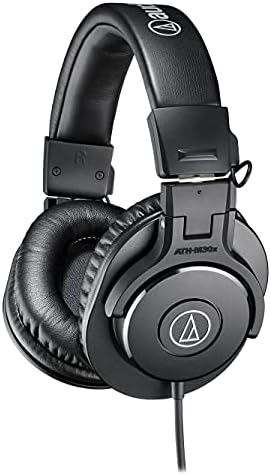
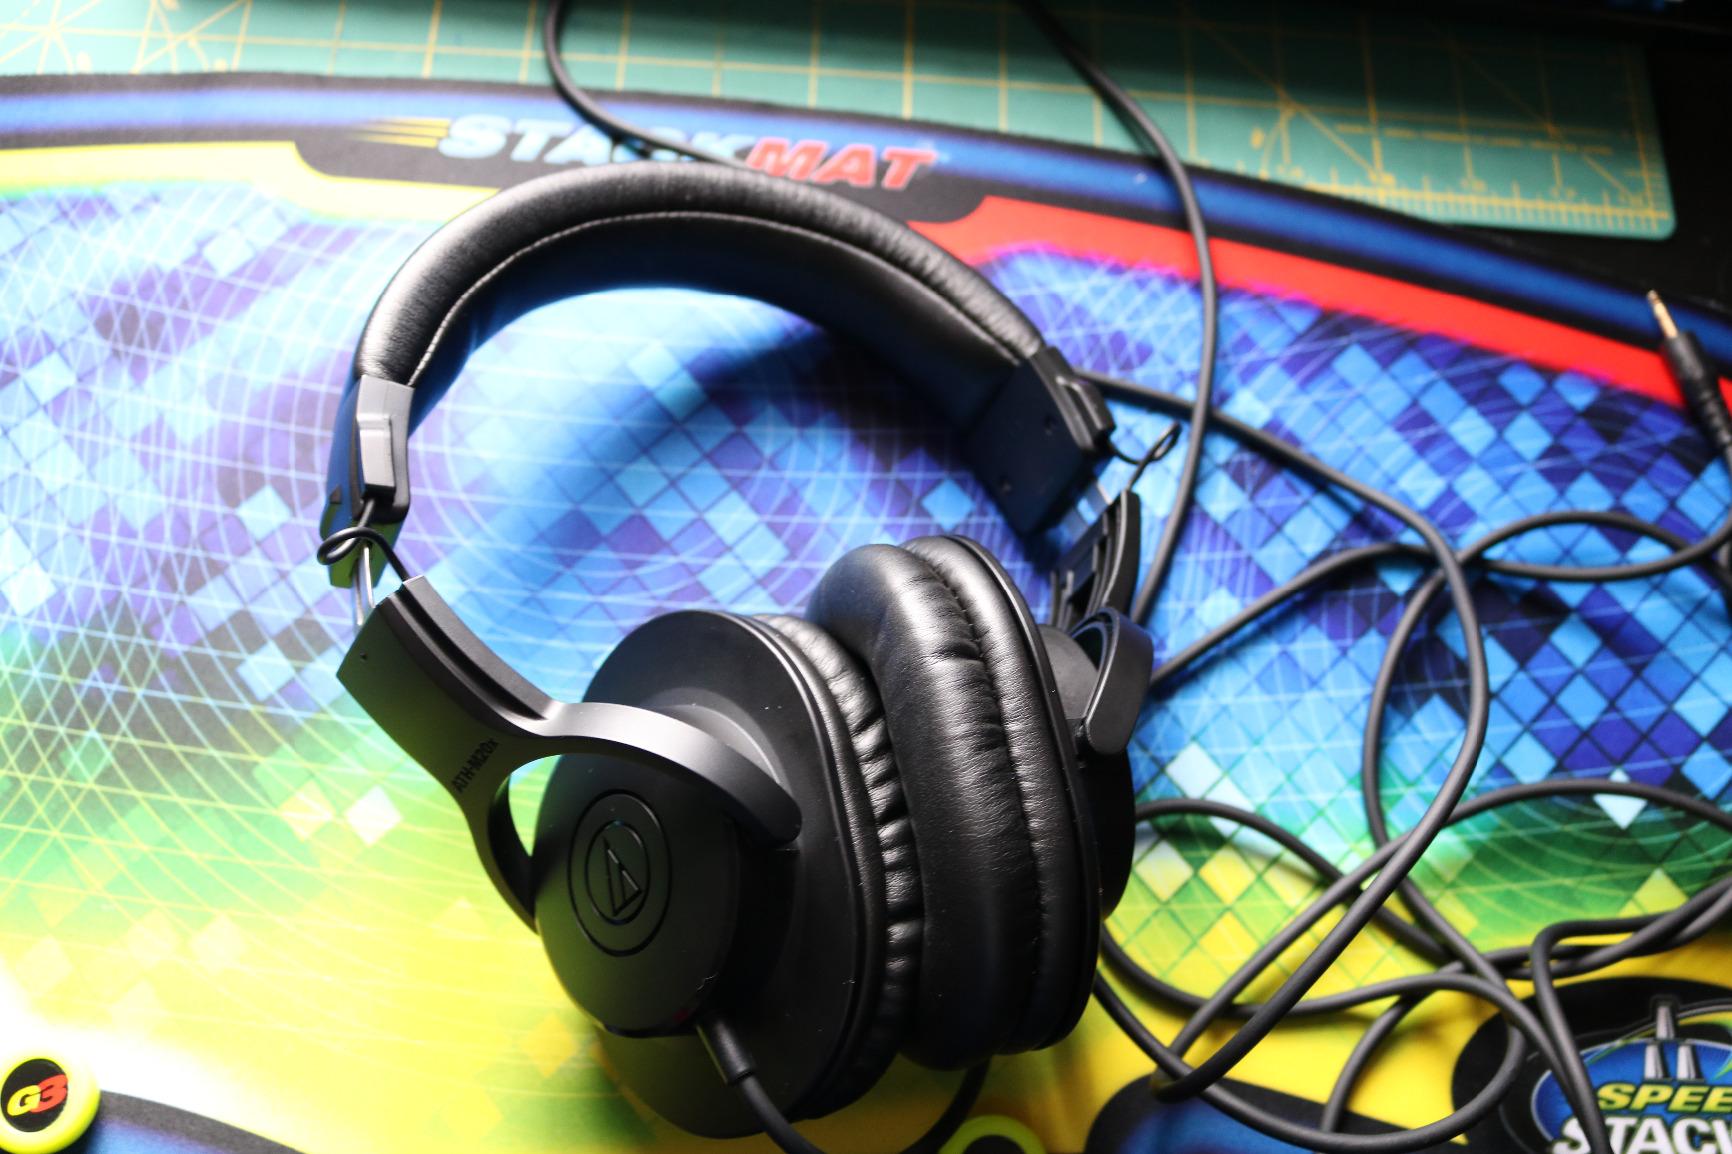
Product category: headphones
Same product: no